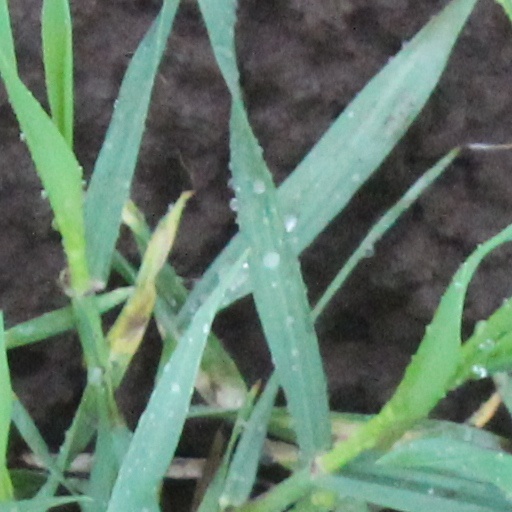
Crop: wheat